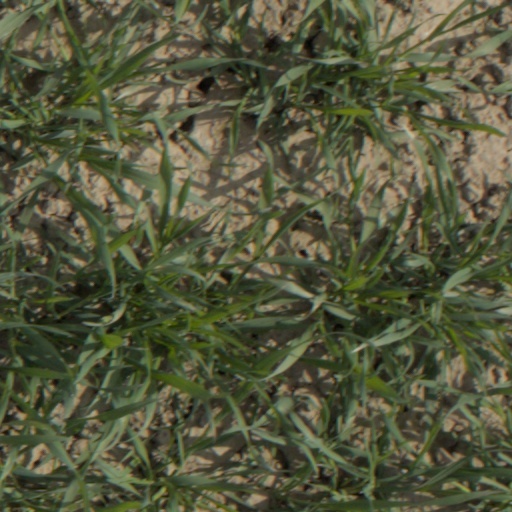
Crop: wheat